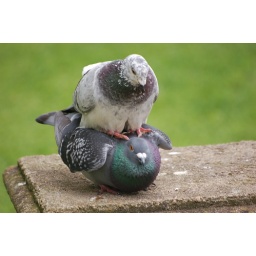
Obviously the grey pigeon was giving the white one a ride around the stone bench.